House (film series)

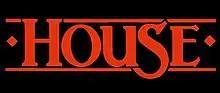
Official film series logo

The House film series is a group of four American horror films released between 1985 and 1992, with the fifth installment scheduled for release in 2024. The series also touches on genres such as psychological thriller, supernatural, slasher, comedy, and adventure.